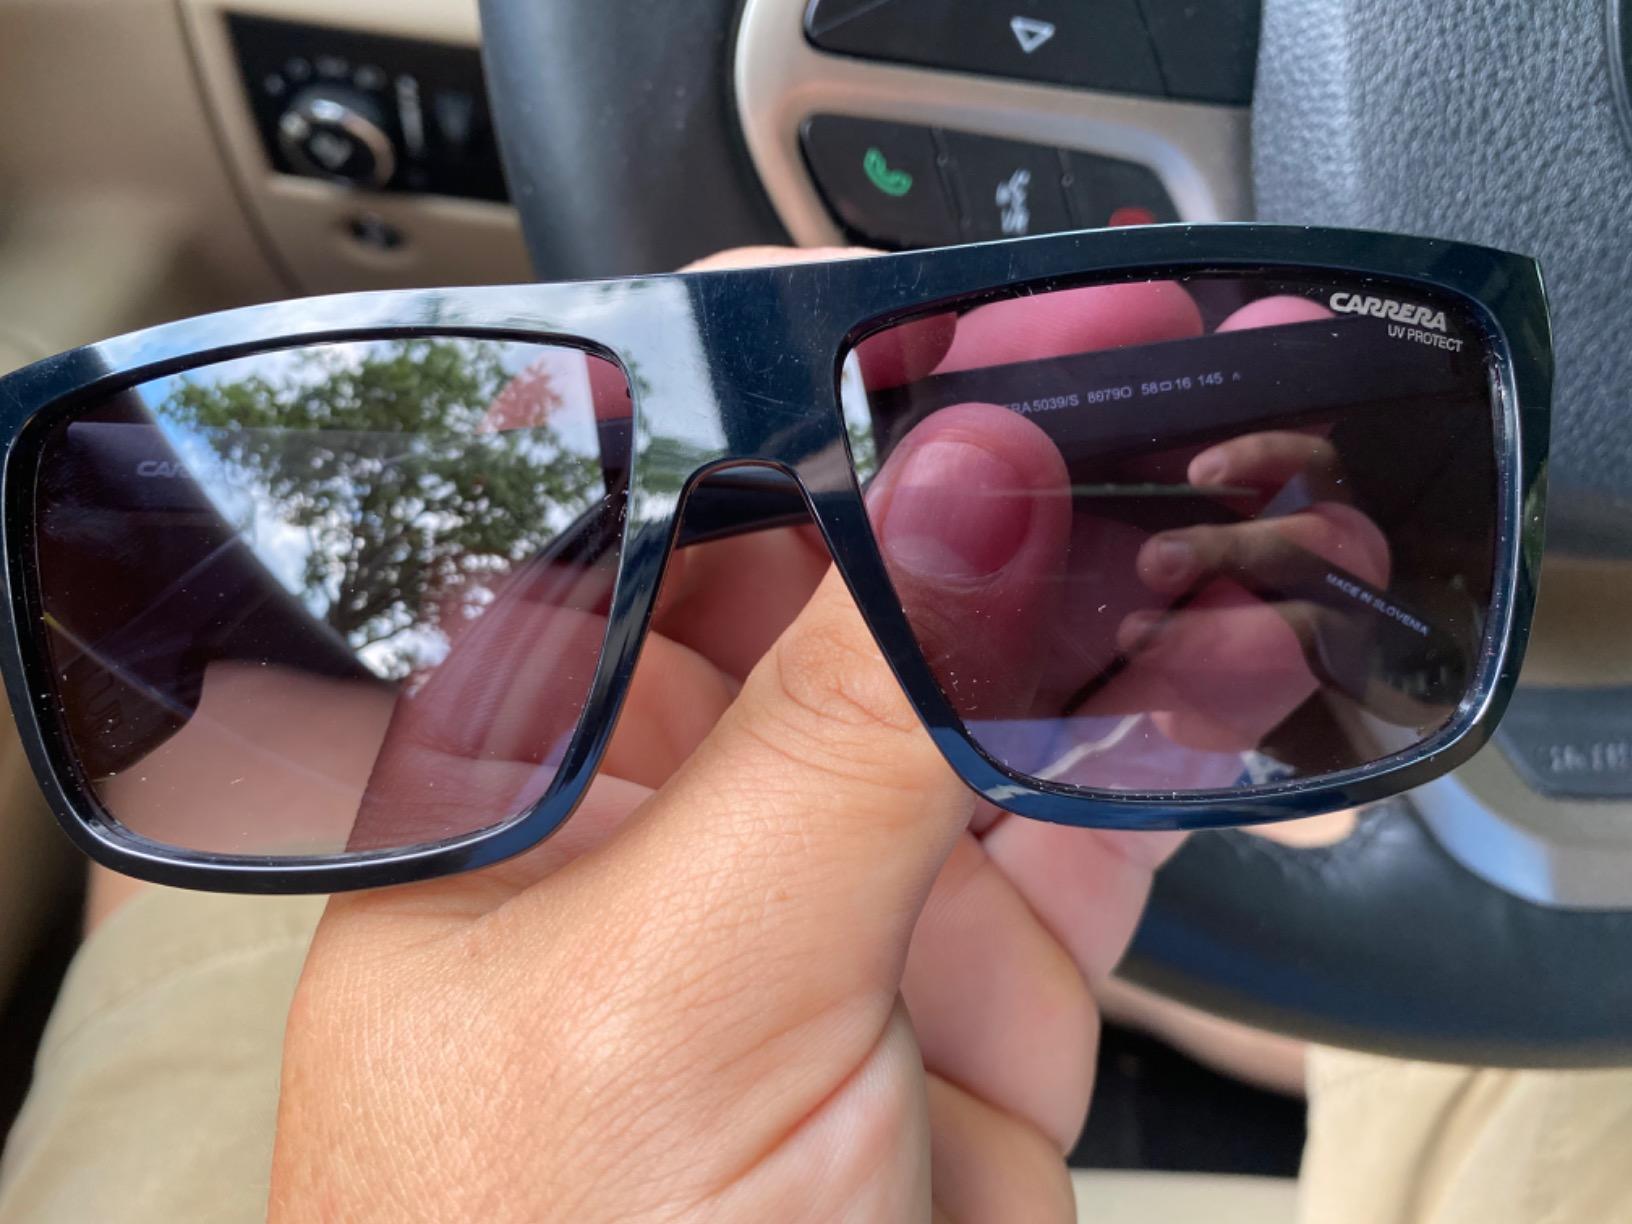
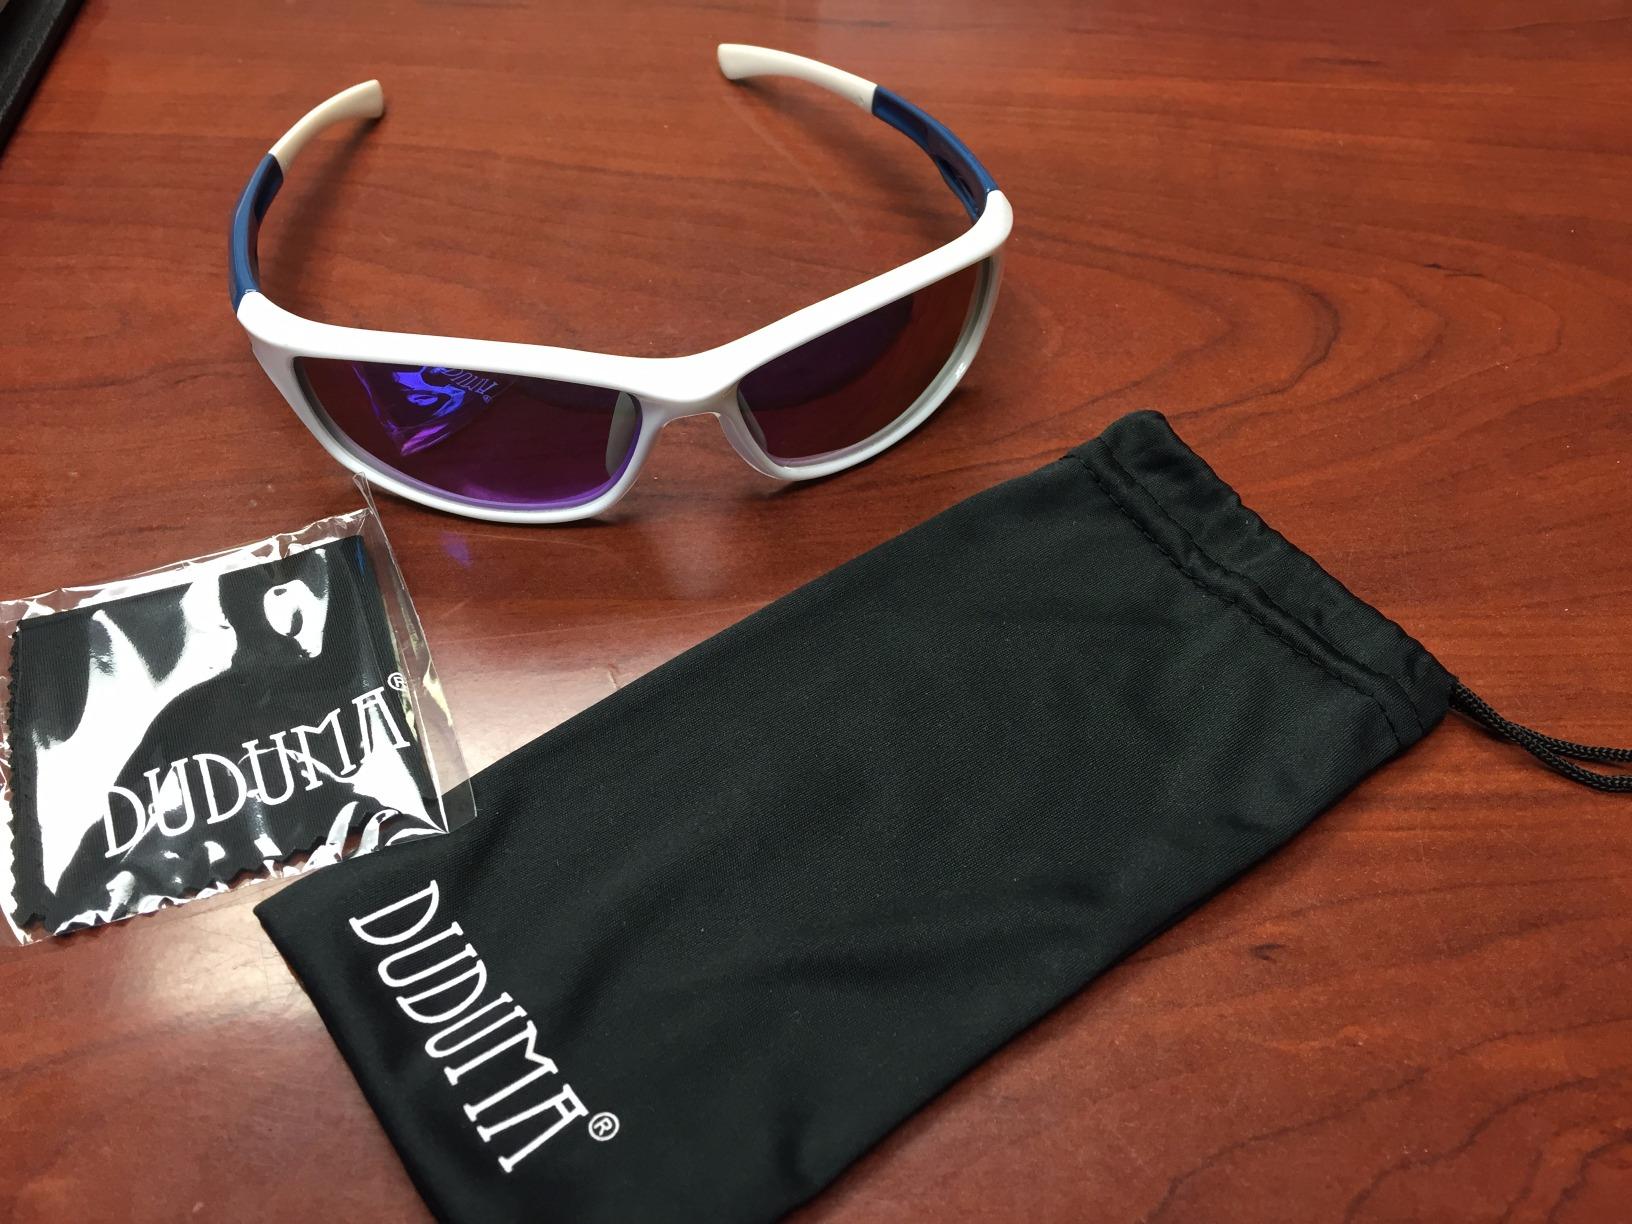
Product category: accessories_sunglasses
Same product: no